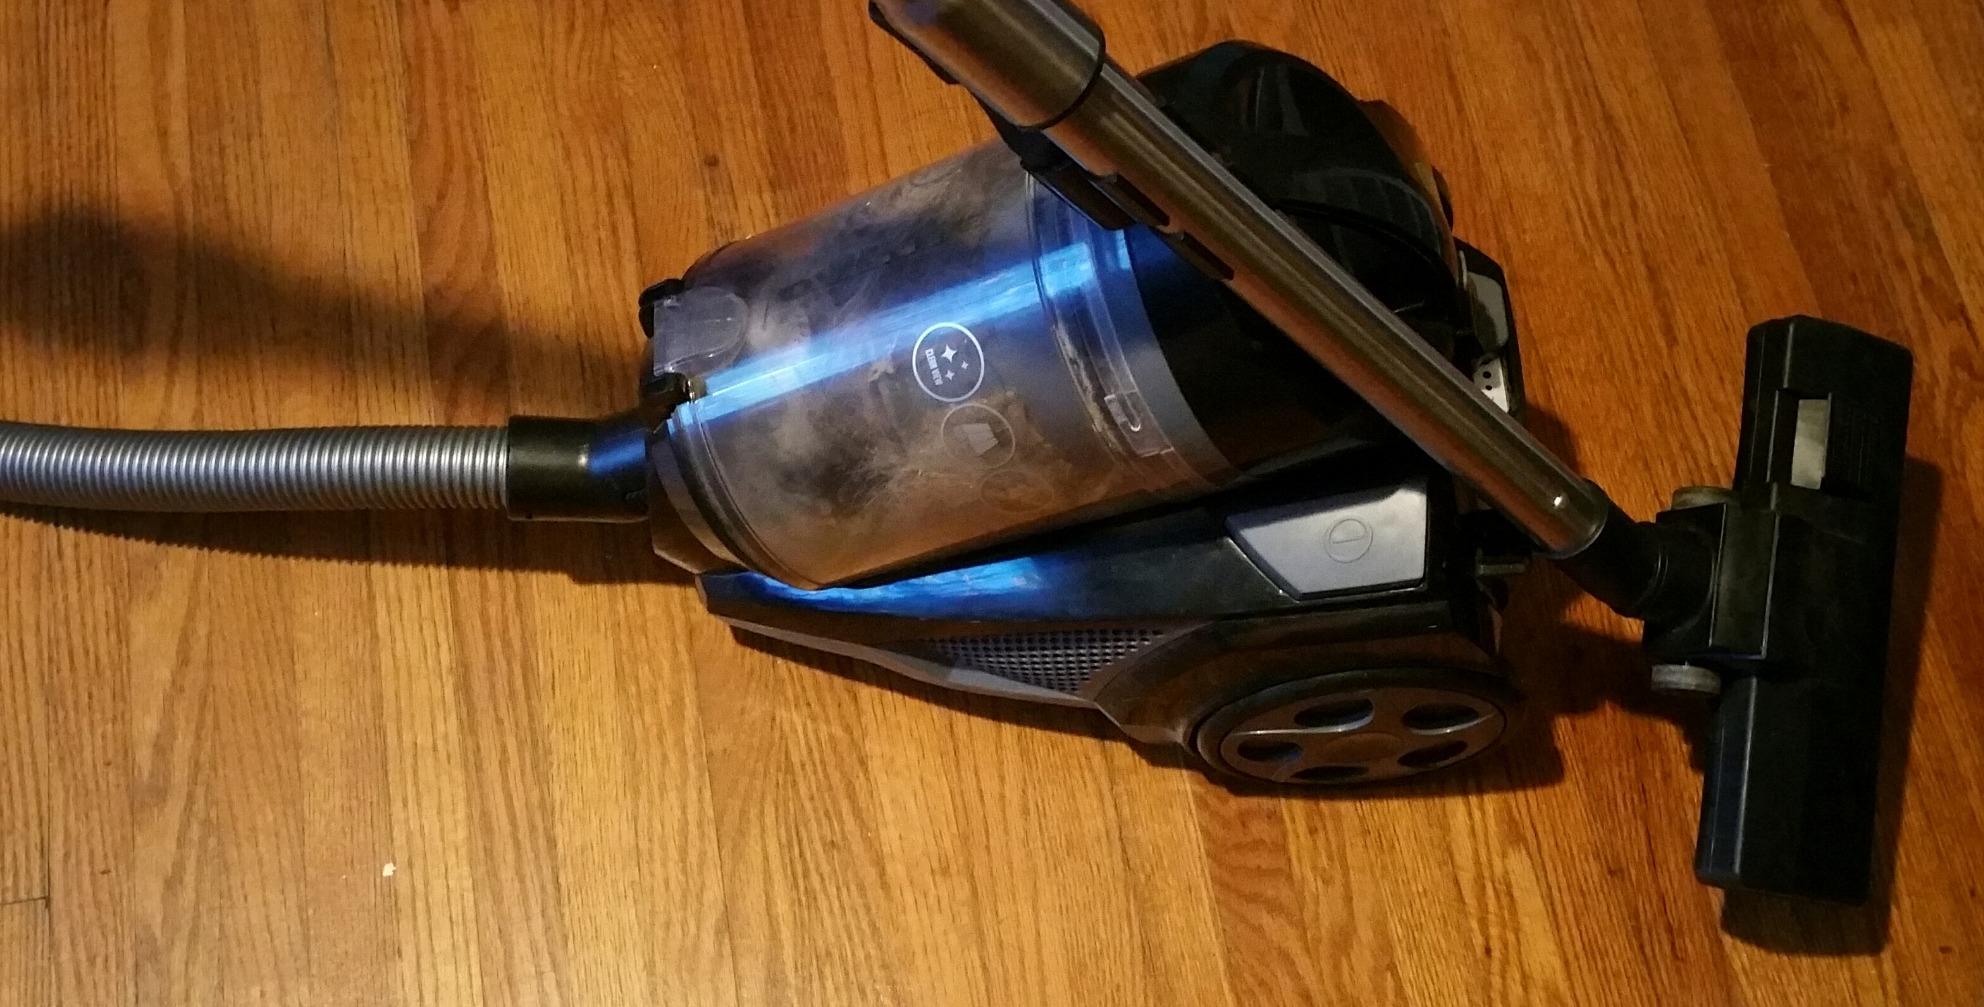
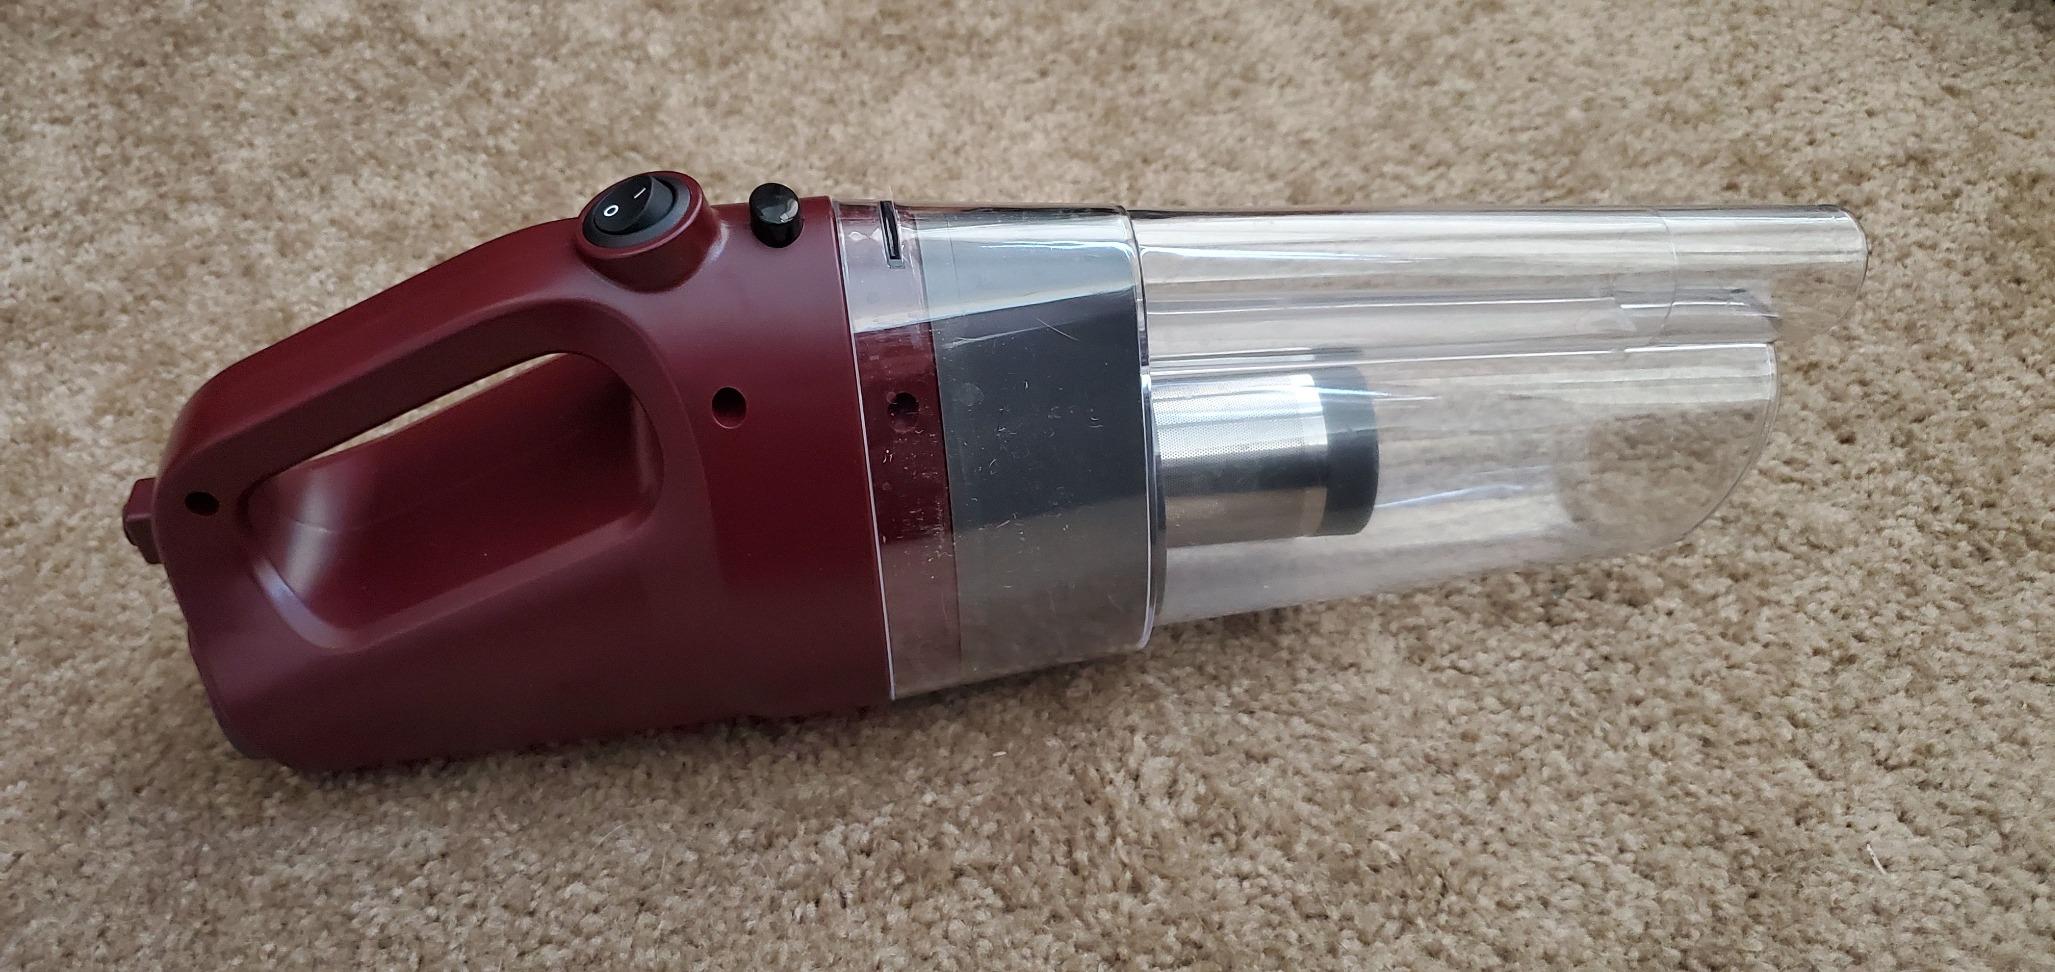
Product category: items_vacuum
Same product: no